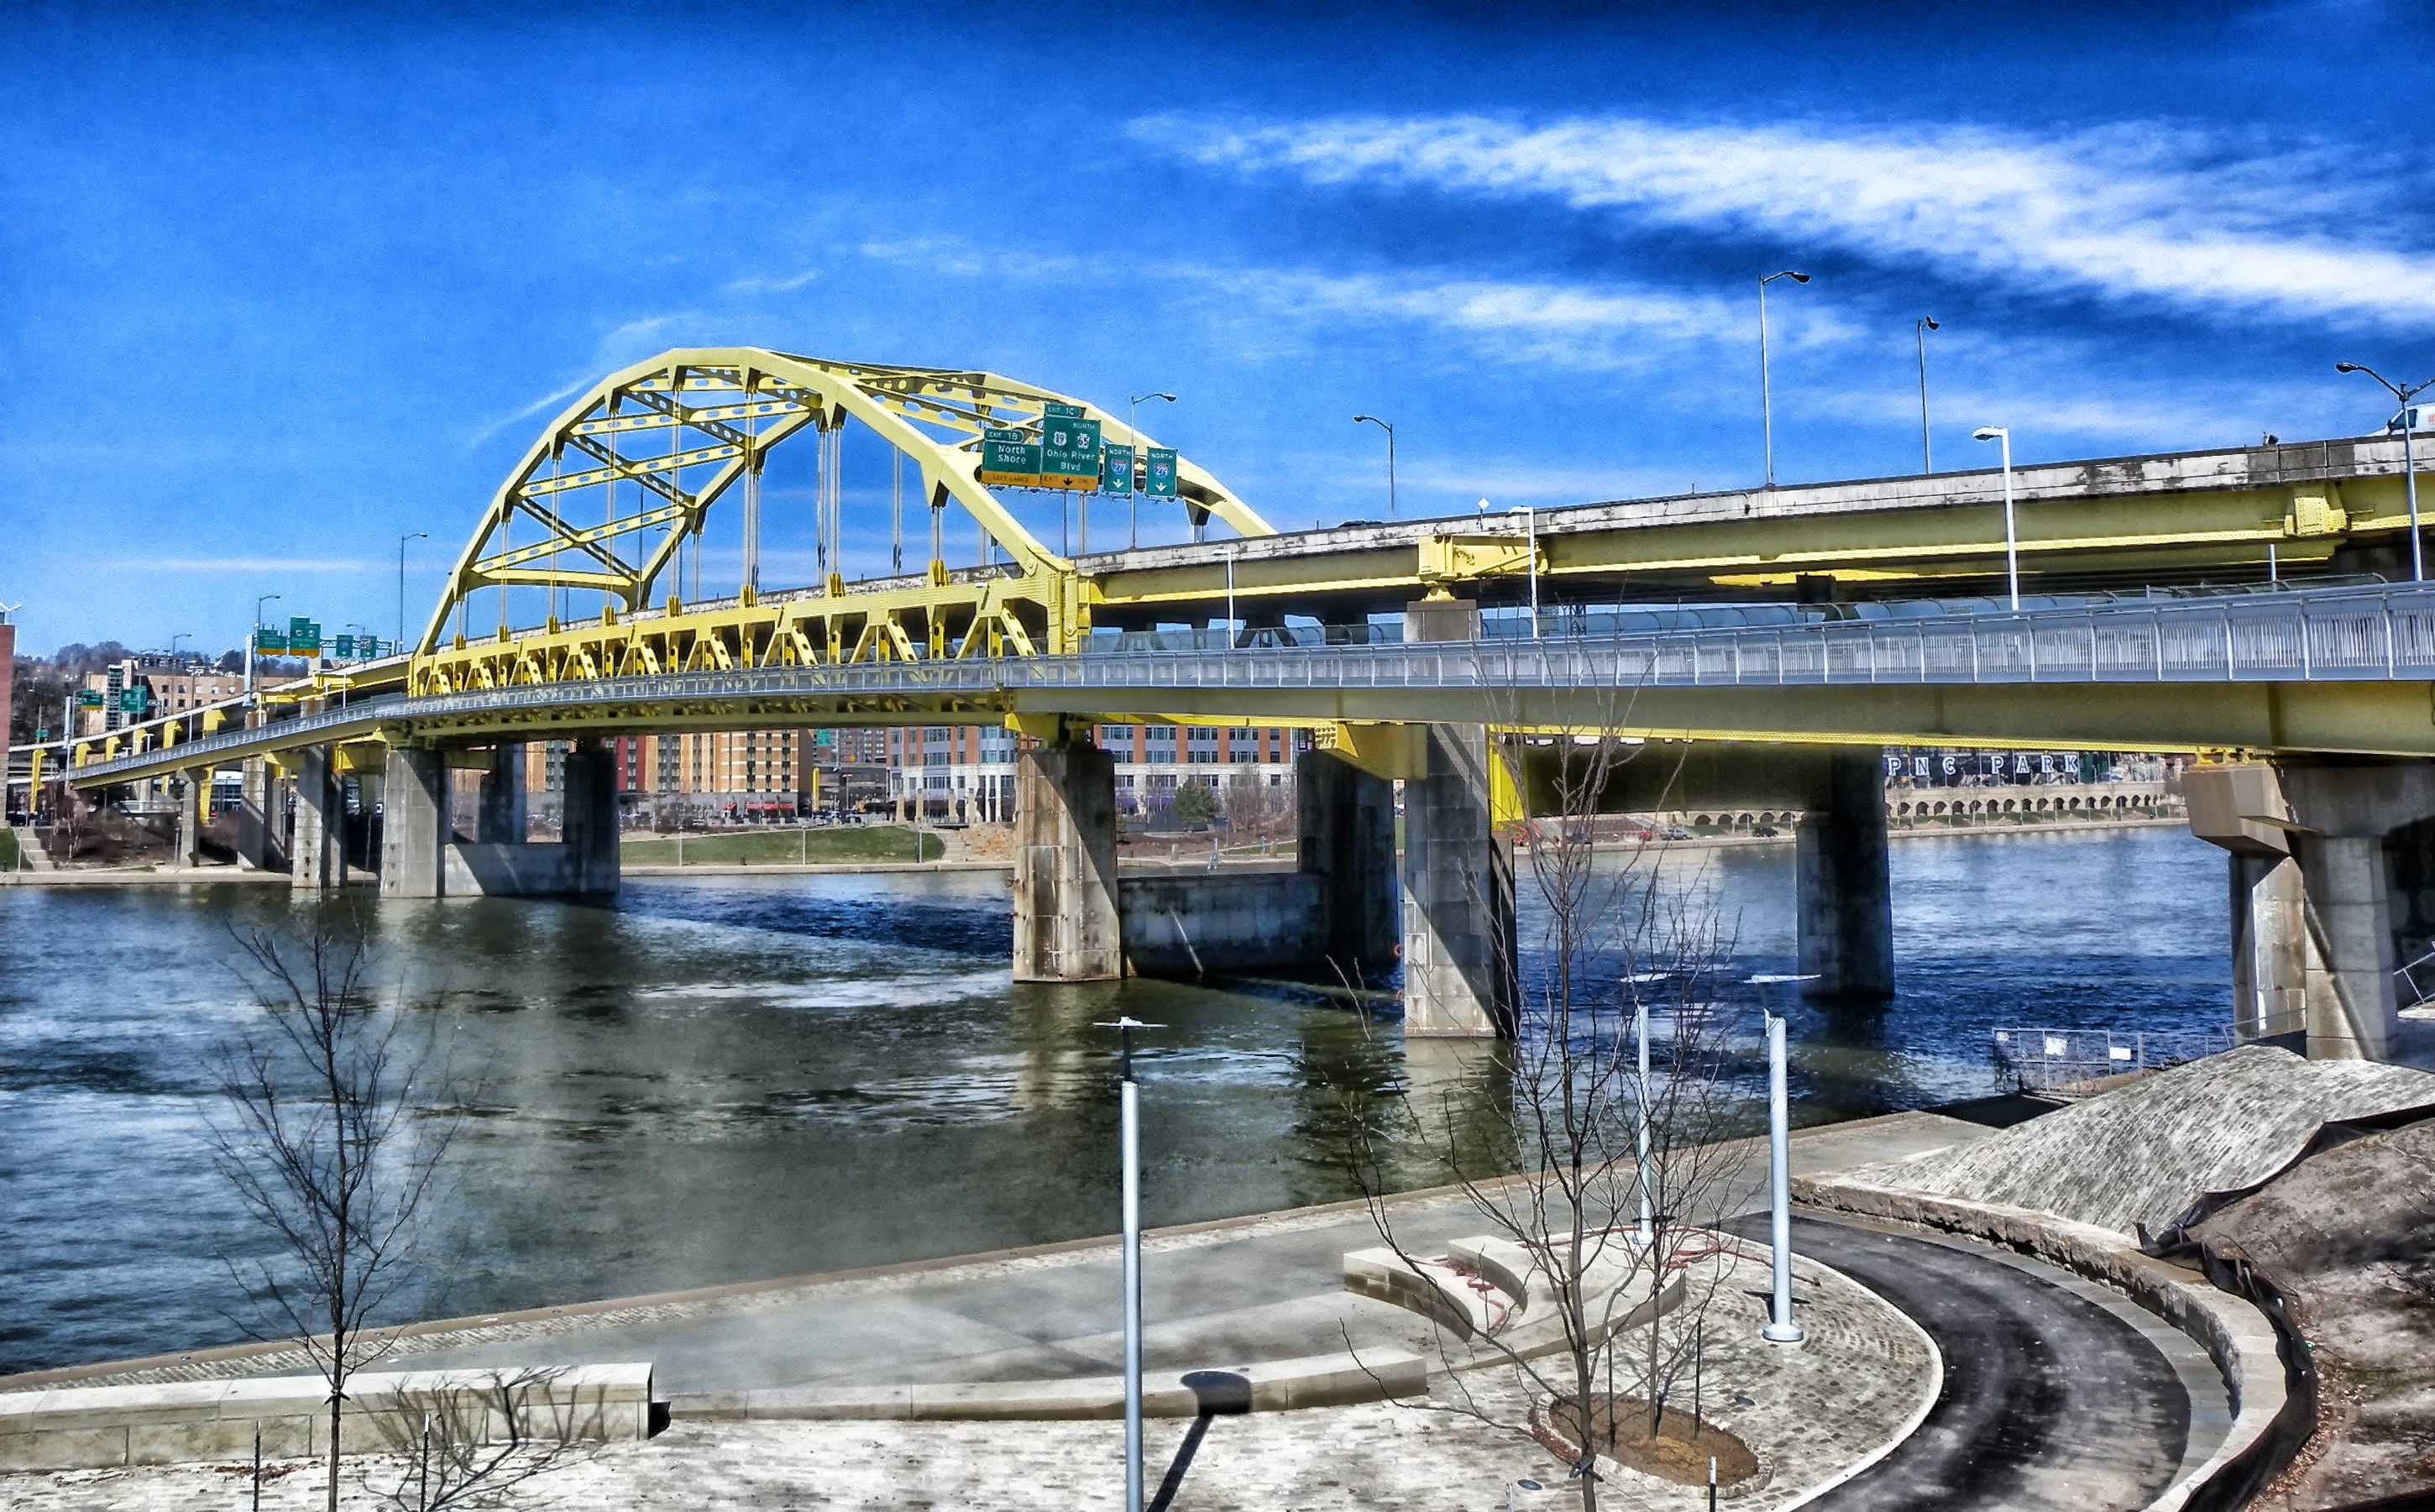
water, architecture, sky, bridge, skyline, city, urban, river, transport, reflection, vehicle, landmark, waterway, public transport, pittsburgh, outside, hdr, clouds, buildings, pennsylvania, cities, arch bridge, truss bridge, nonbuilding structure